Hidde ter Avest

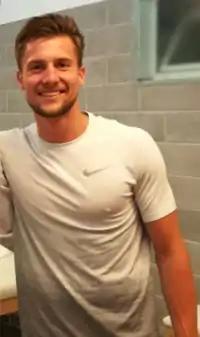
Ter Avest in 2018

Hidde Willem ter Avest (born 20 May 1997) is a Dutch professional footballer who plays as a right-back for EFL Championship club Oxford United.